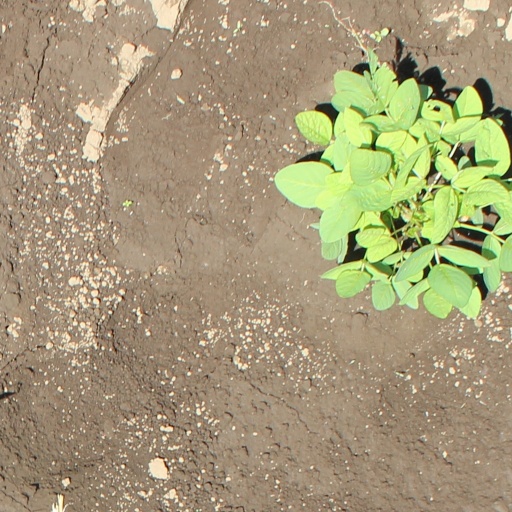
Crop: soybean